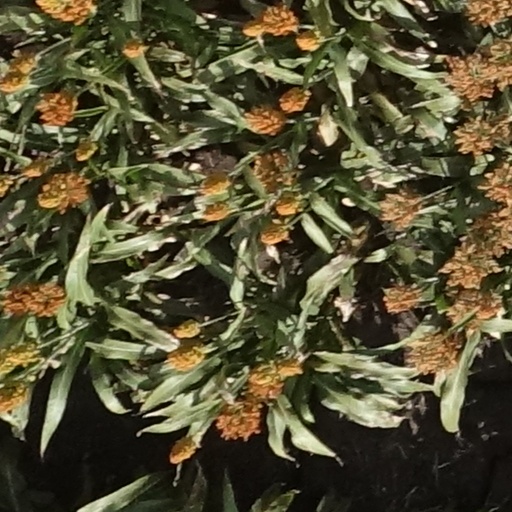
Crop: sorghum